Faultless (film)

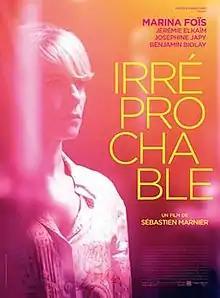
Theatrical release poster

Faultless is a 2016 French thriller film written and directed by Sébastien Marnier. The film stars Marina Foïs, Jérémie Elkaïm, Joséphine Japy, and Benjamin Biolay.